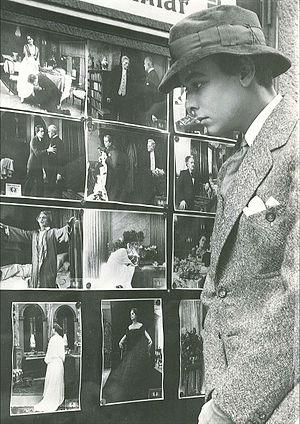
Nils Asther, est un acteur suédois, né à Copenhague au Danemark, le 17 janvier 1897 et mort le 13 octobre 1981 à Stockholm en Suède. Une partie de sa carrière d'acteur se déroula à Hollywood, aux États-Unis.
Les Ailes est un film muet suédois réalisé par Mauritz Stiller en 1916.